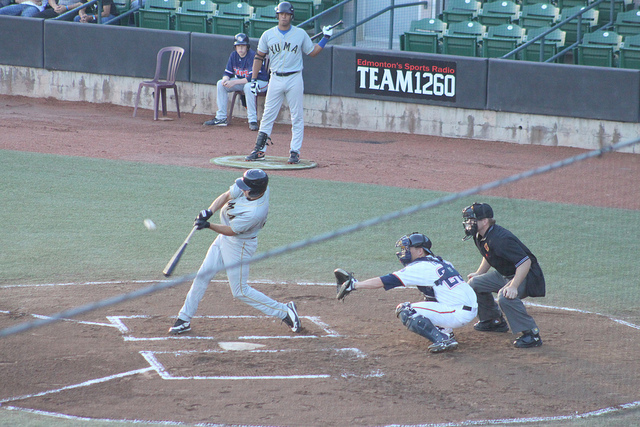
các cầu thủ khác và trọng tài đang theo dõi cú đánh bóng của cầu thủ đánh bóng